2011 Tamil Nadu Legislative Assembly election

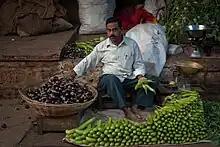
Rising food prices was an important issue in this election, especially for the poor who make up a large portion of the ruling parties' electorate

The election commission enforced stringent measures to curb the widespread abuse of power to bribe voters that were common in previous elections; it also imposed strict campaign discipline by imposing the 10 PM curfew.